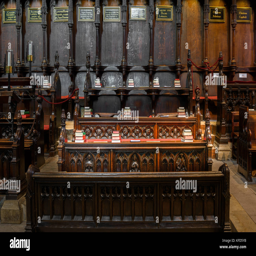
benches and books in the choir of the medieval cathedral